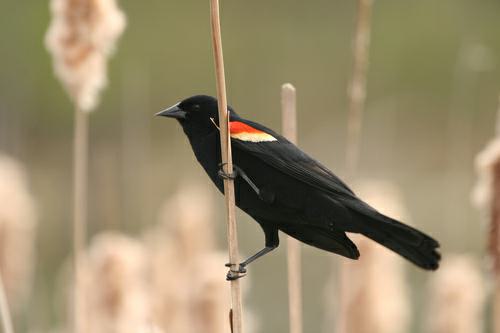
A photo of a red winged blackbird